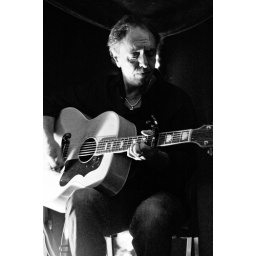
Paul Murphy's Songwriter's Cafe under his tree house in his back garden, 21st May.(Musician credits to come)